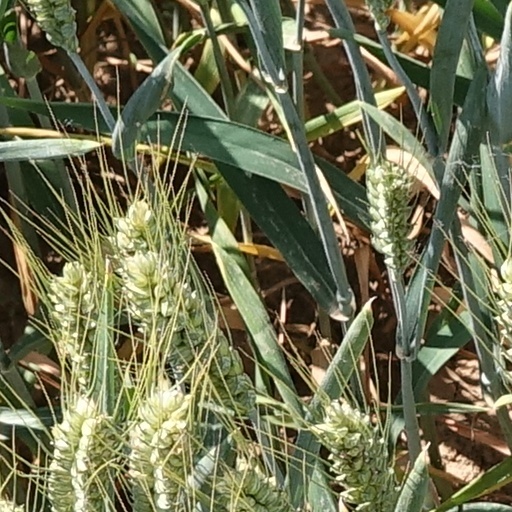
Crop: wheat